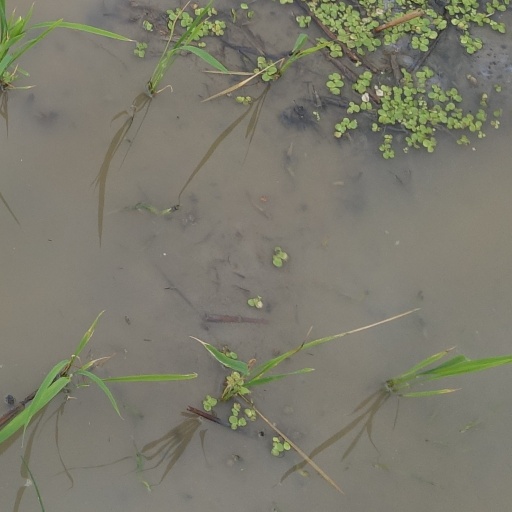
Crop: rice